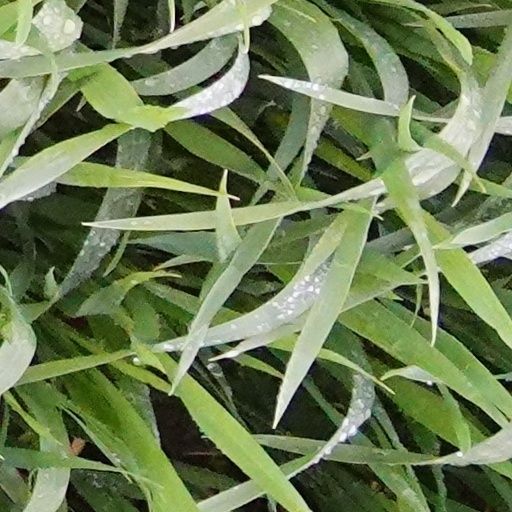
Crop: wheat